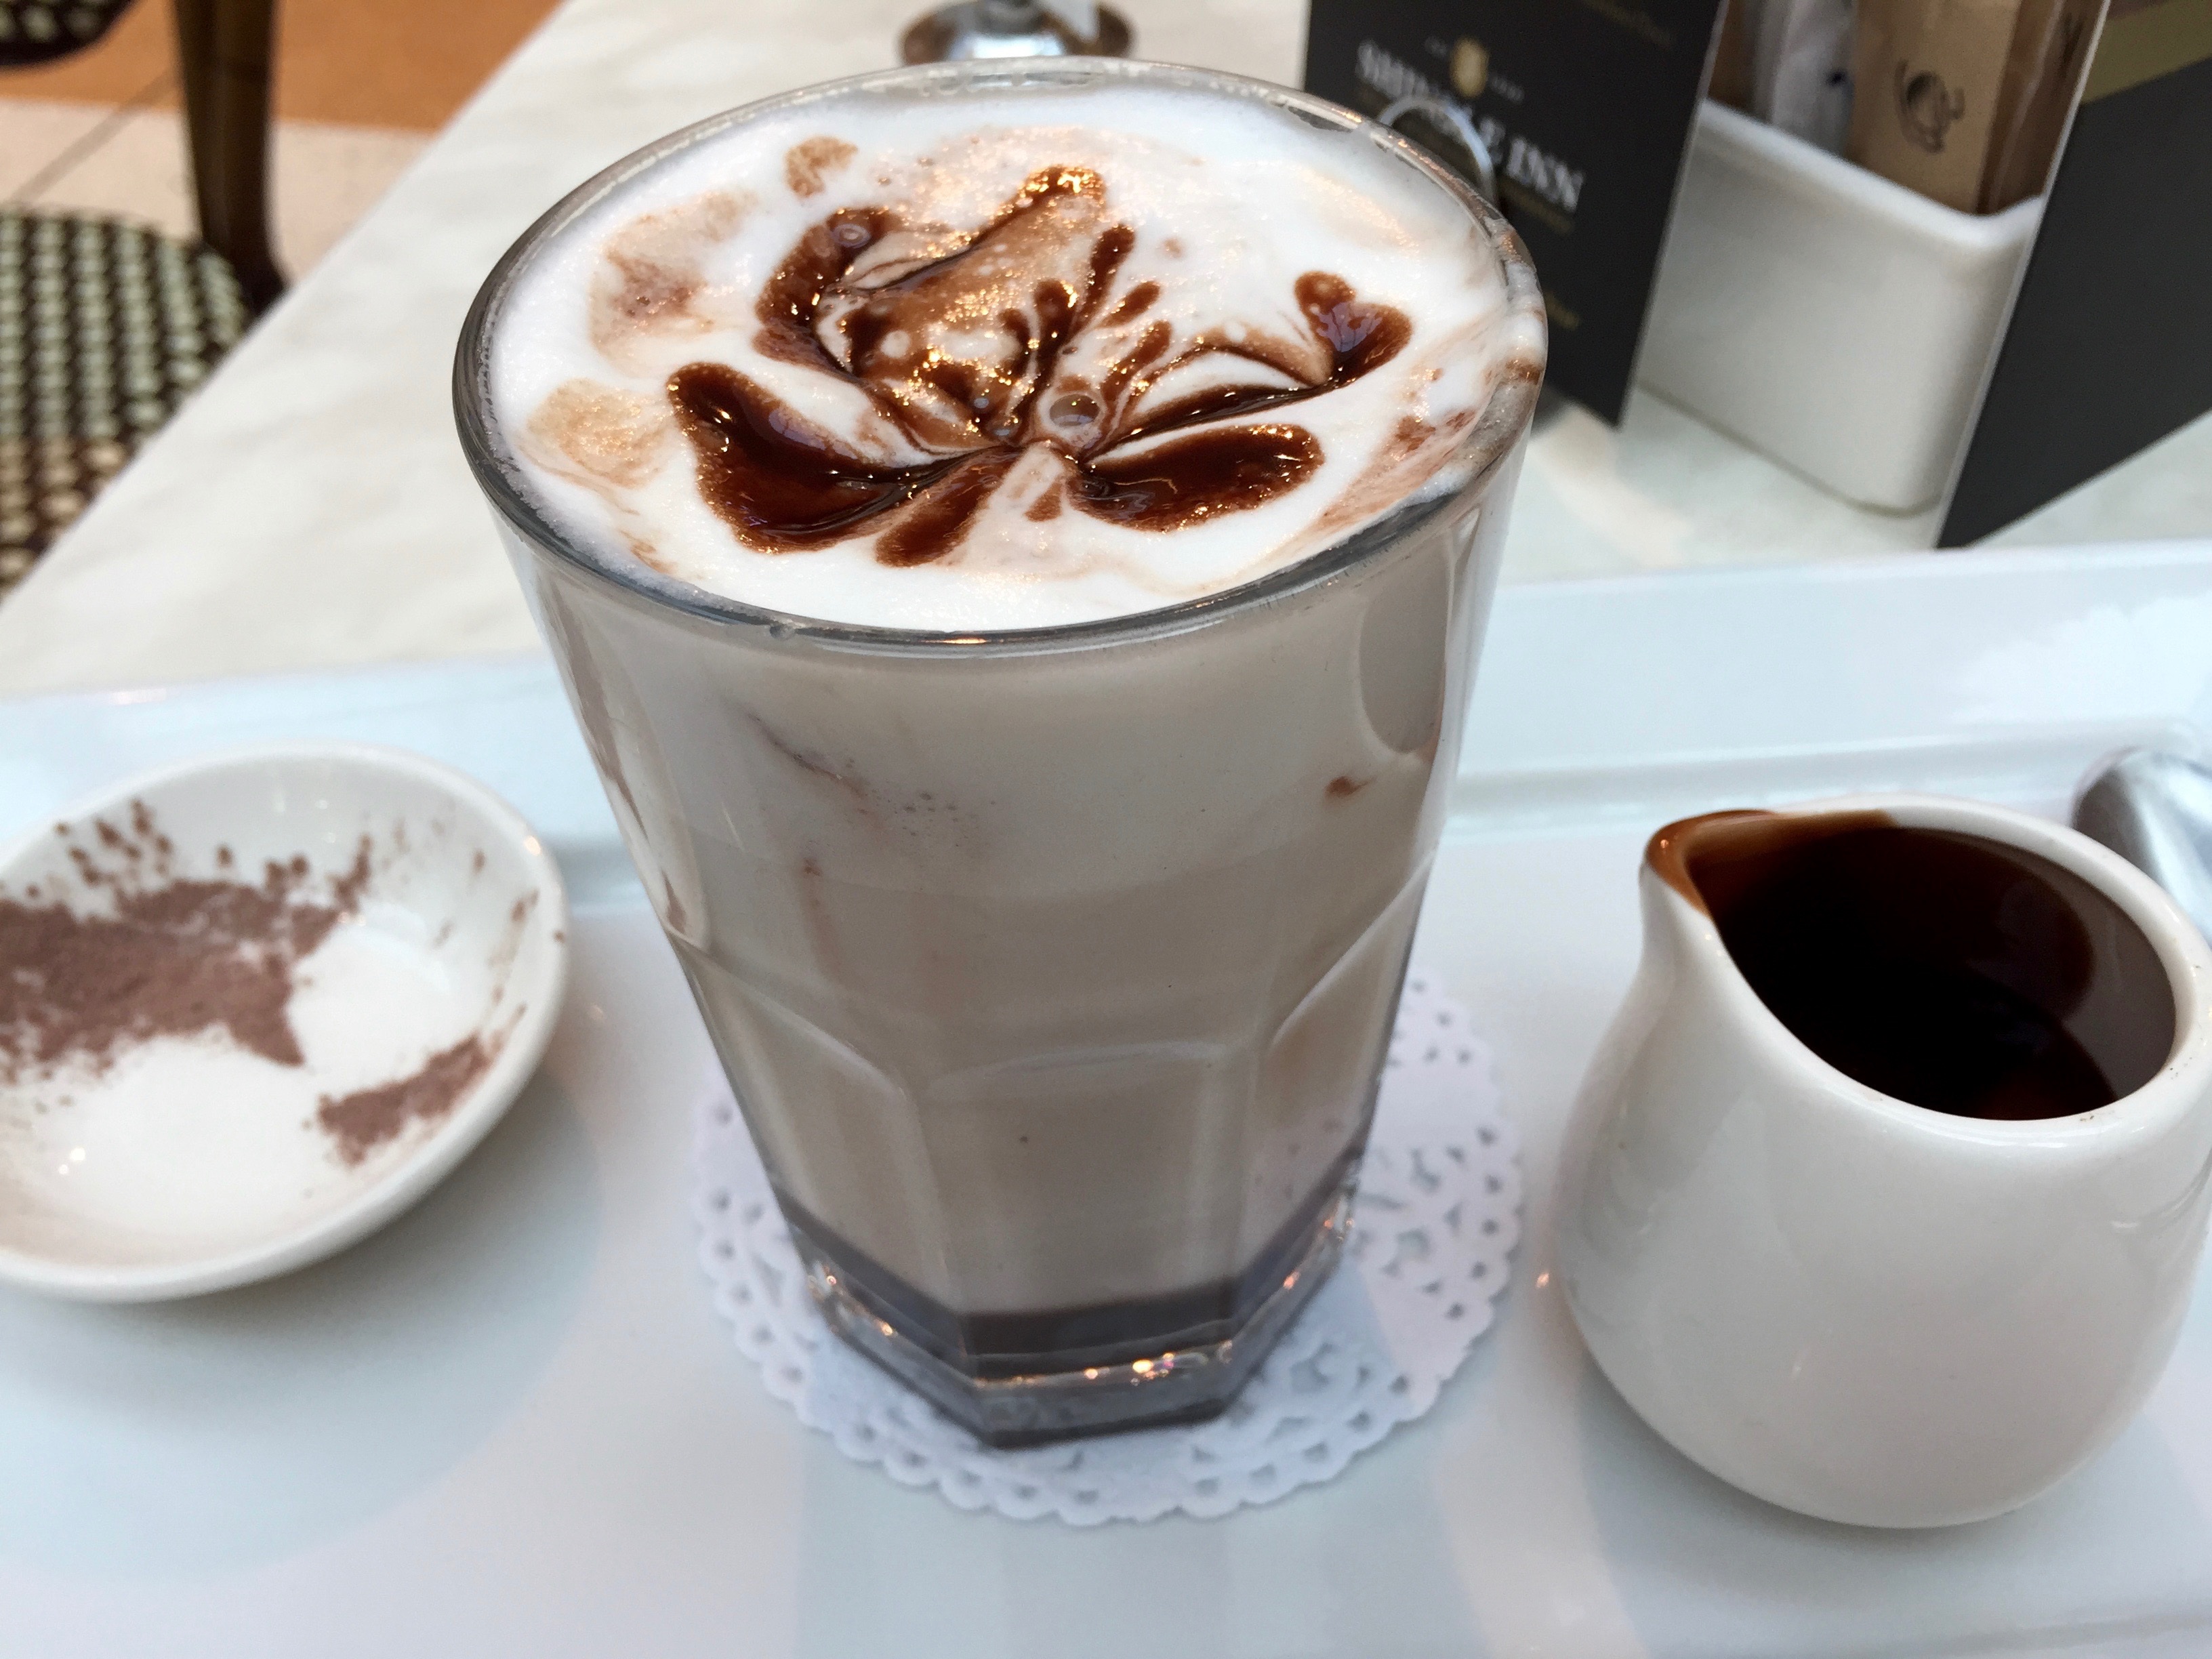
winter, cafe, coffee, warm, glass, cup, latte, hot chocolate, cappuccino, food, beverage, drink, chocolate, dessert, jug, cocoa, caffeine, hot, tasty, flavor, milkshake, caff macchiato, coffee milk, salep, mocaccino, affogato, frapp coffee, cafe au lait